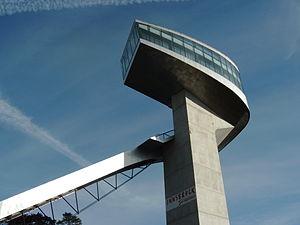
Zaha Hadid, née le 31 octobre 1950 à Bagdad et morte le 31 mars 2016 à Miami, est une architecte et urbaniste irako-britannique. Figure importante du courant déconstructiviste, ella a reçu le prestigieux prix Pritzker en 2004.
Traditionnellement, les femmes ont joué leur rôle dans la conception et la construction des premiers habitats et marqué leur trace dans l'architecture vernaculaire. Par la suite, mises à l'écart de façon caractéristique des métiers technologiques et prestigieux, elles ont été éloignées de la formation académique jusqu'au début du XIXᵉ siècle, époque à laquelle la profession d'architecte et ses écoles se sont ouvertes aux femmes. Aujourd'hui, si elles représentent 40 % des diplômées des Écoles d'architecture d'Europe, elles ne sont encore que très peu à diriger leur agence.